Answer in natural language. Which object is closer to the camera taking this photo, black modern dresser with metallic handles (highlighted by a red box) or white color dining table (highlighted by a blue box)? Choose between the following options: black modern dresser with metallic handles (highlighted by a red box) or white color dining table (highlighted by a blue box)
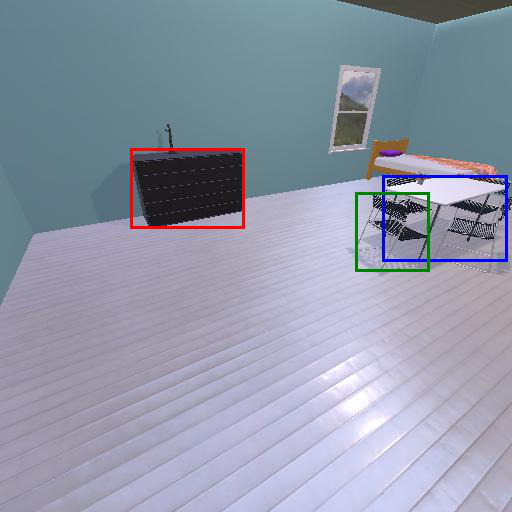
<answer>white color dining table (highlighted by a blue box)</answer>